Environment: lab
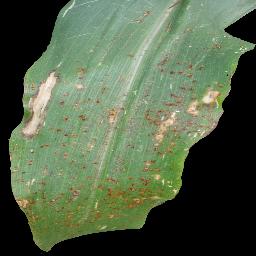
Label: common_rust